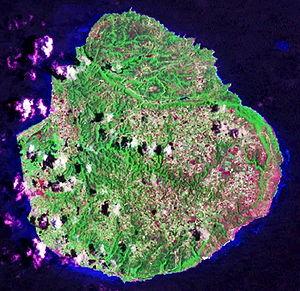
Les dépendances de la Guadeloupe est l'appellation officielle que prennent les îles françaises rattachées au département de la Guadeloupe. Ce sont des entités insulaires voisines au sud et à l'est de l'île papillon.